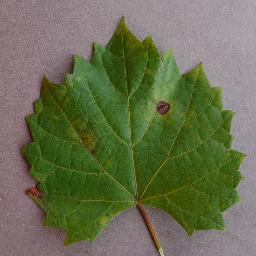
Label: Grape___Black_rot